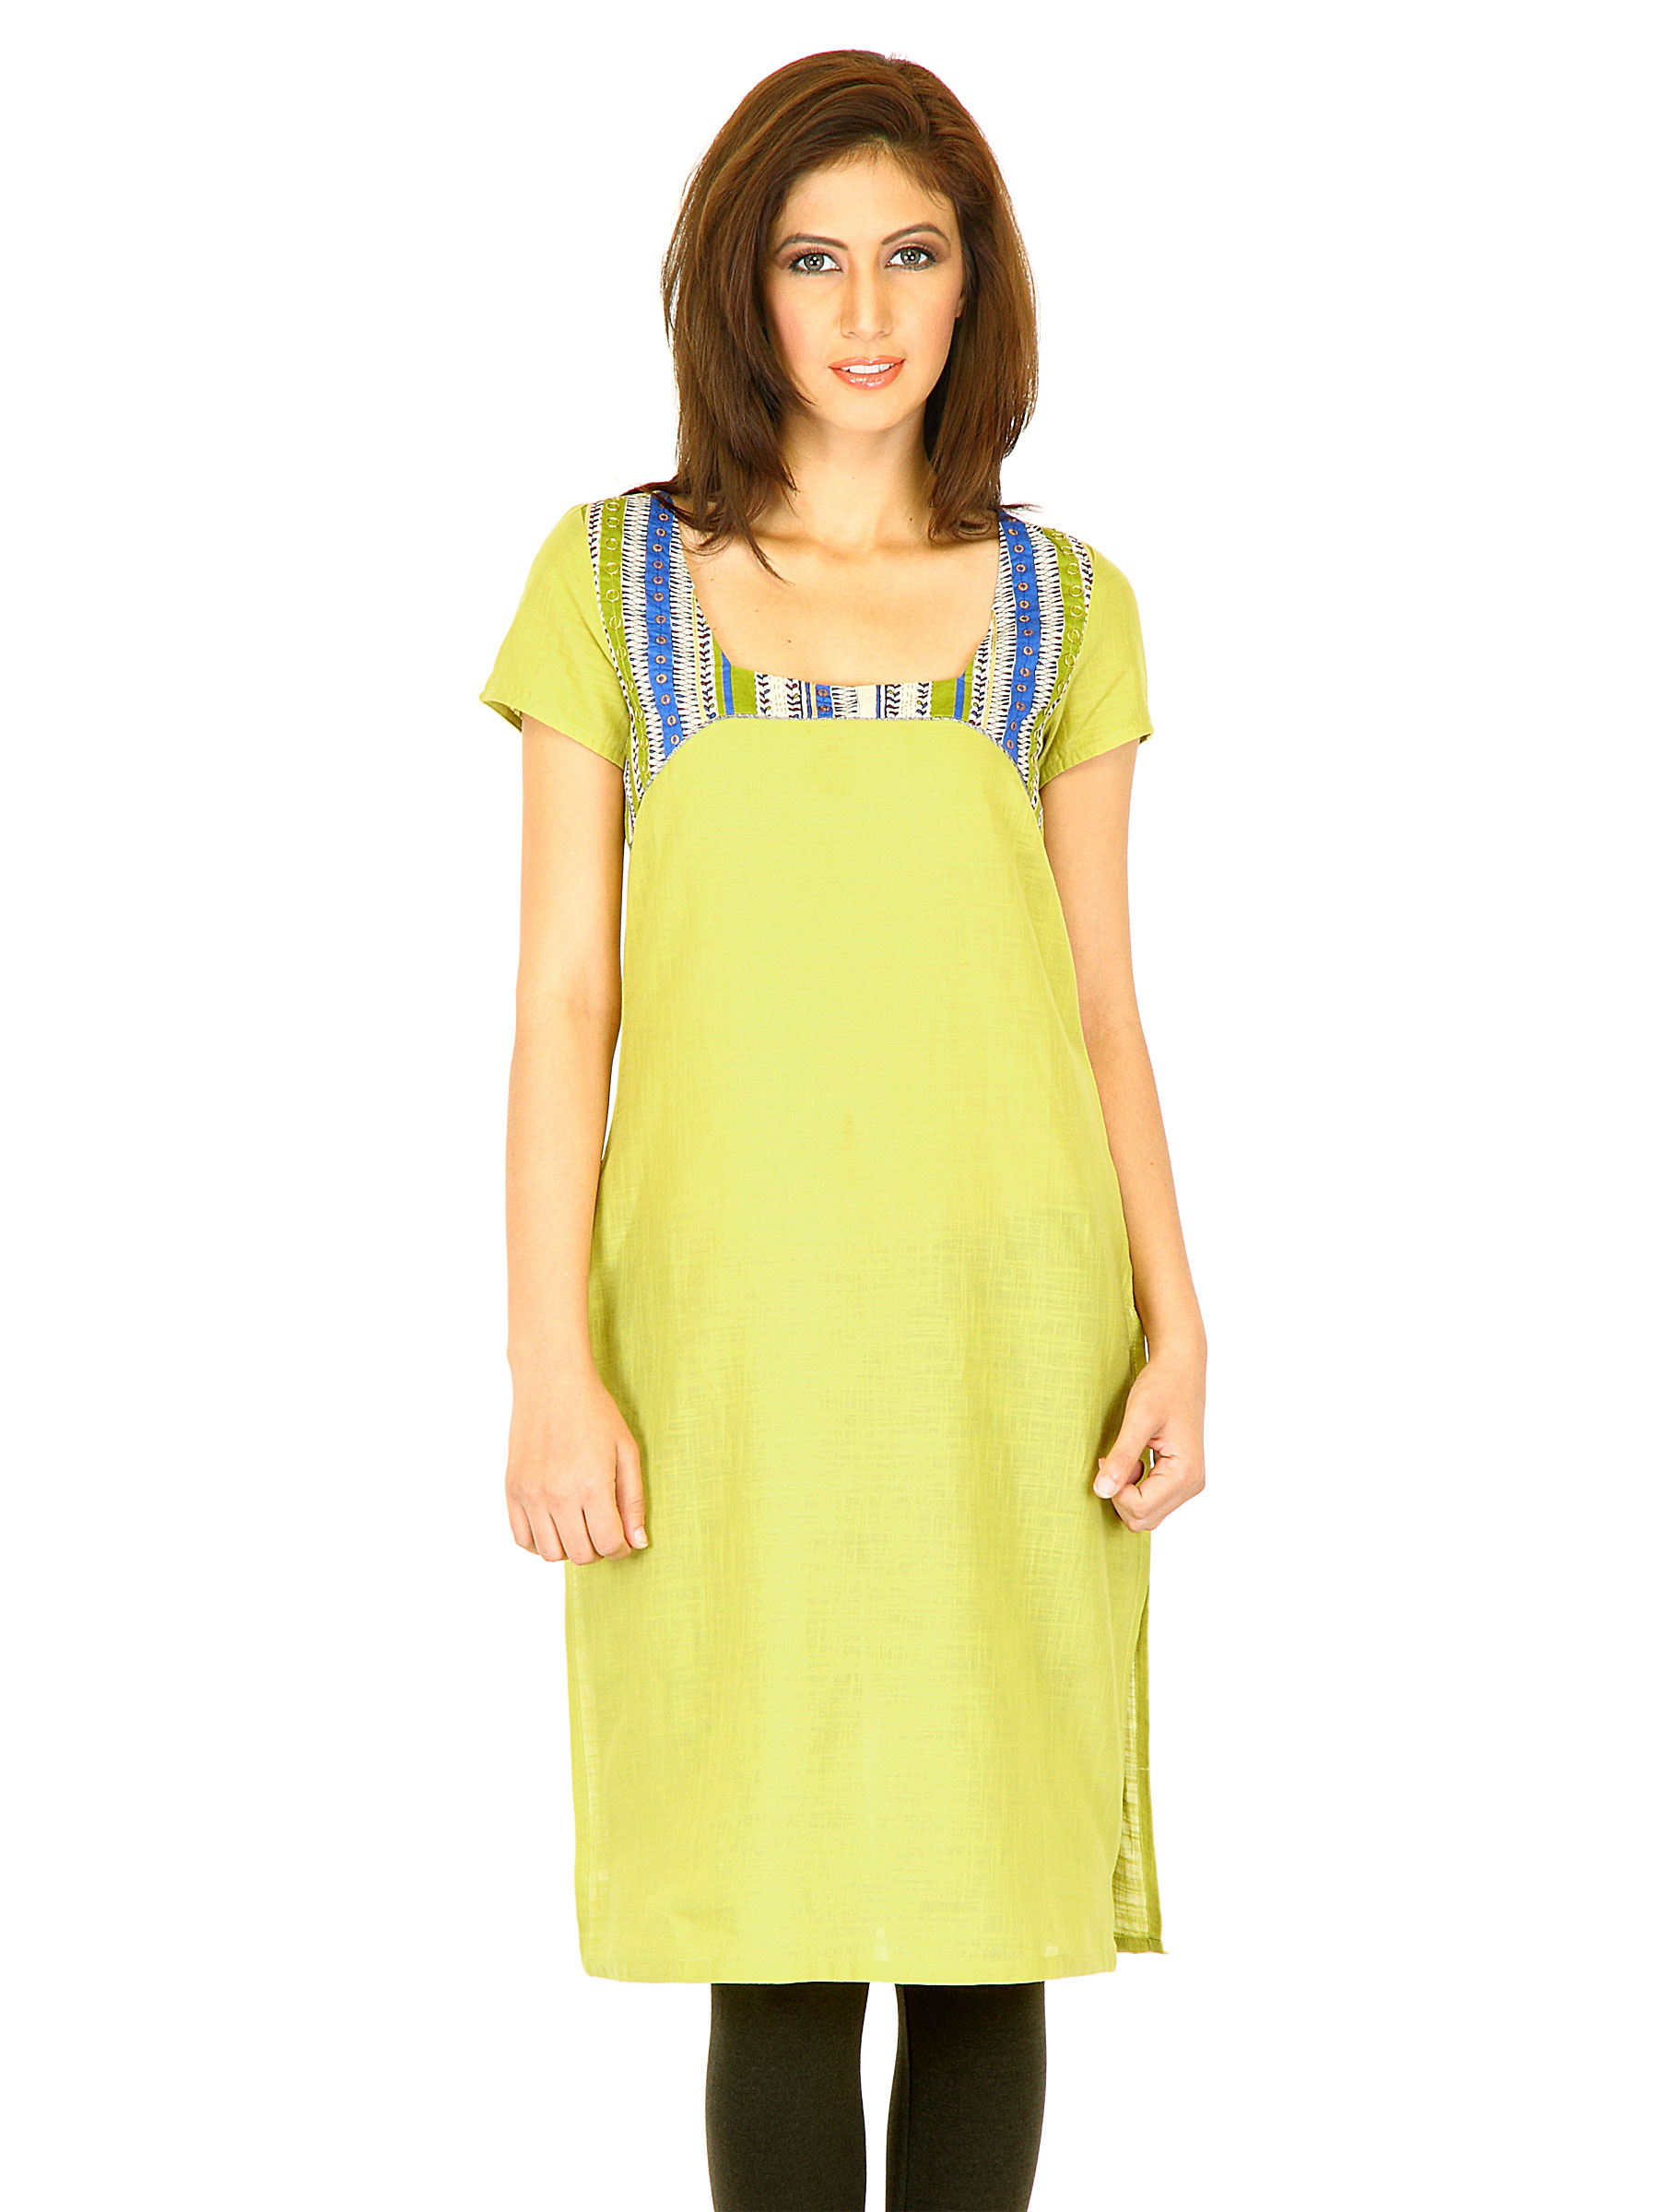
W Women Kurta Green Kurtas
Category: Apparel / Topwear / Kurtas
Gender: Women
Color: Green
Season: Summer 2011
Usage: Ethnic